MV Islander

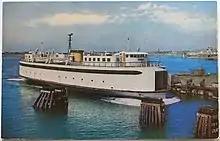
1950s postcard of "Islander" at Woods Hole

The ferry was built in 1950 by Maryland Drydock Company of Baltimore, Maryland. "Islander" was the first drive-through ferry, and the first able to transport truck-and-trailers that provided service for Woods Hole, Martha's Vineyard, and Nantucket Steamship Authority, primarily on the Martha's Vineyard run, until March 5, 2007, when it was replaced with the new , which was both larger and faster than "Islander". "Islander" at its peak was able to transport over 700 passengers and 85 vehicles.